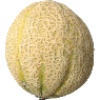
Label: cantaloupe